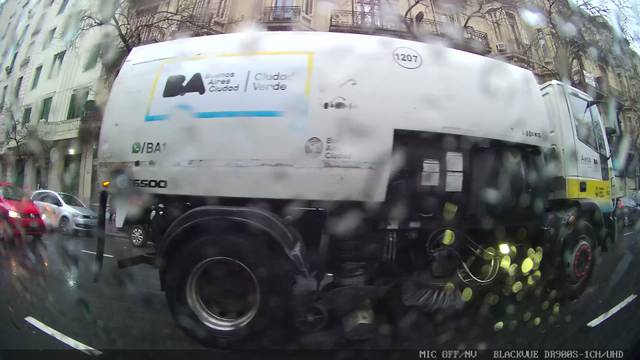
Region: Argentina
Coordinates: -34.625, -58.377